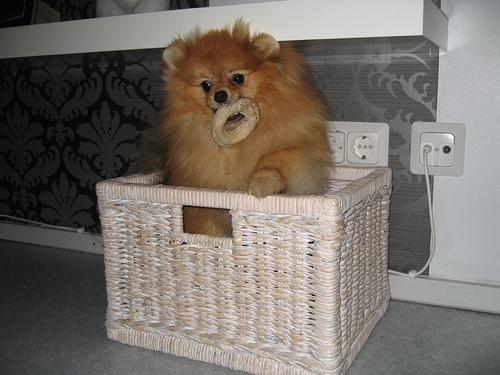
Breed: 1936-n000005-Pomeranian